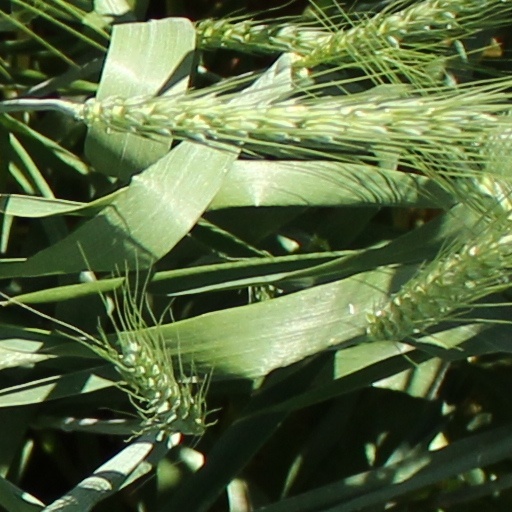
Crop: wheat